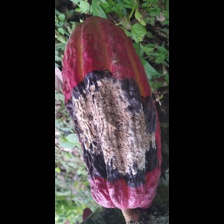
Label: moniliophthora